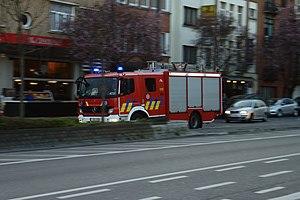
Le Service d'incendie et d'aide médicale urgente de la région de Bruxelles-Capitale, plus couramment appelé SIAMU, est le corps bilingue de sapeurs-pompiers de la ville de Bruxelles, en Belgique, et des 18 autres communes formant la Région de Bruxelles-Capitale.